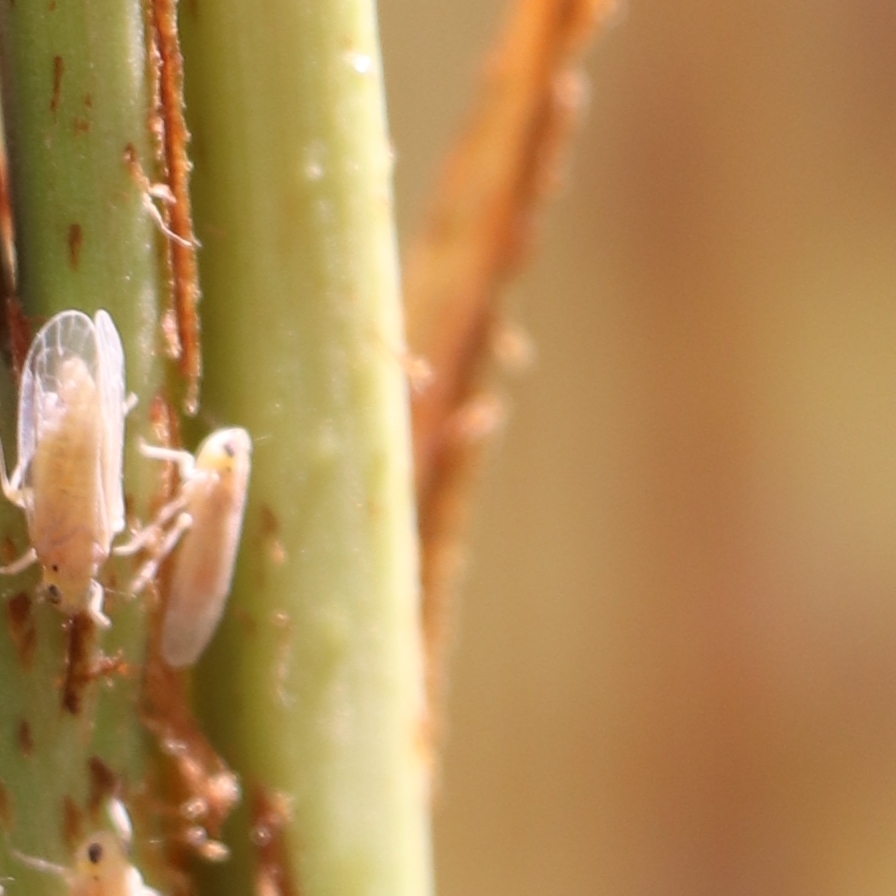
Label: Bug